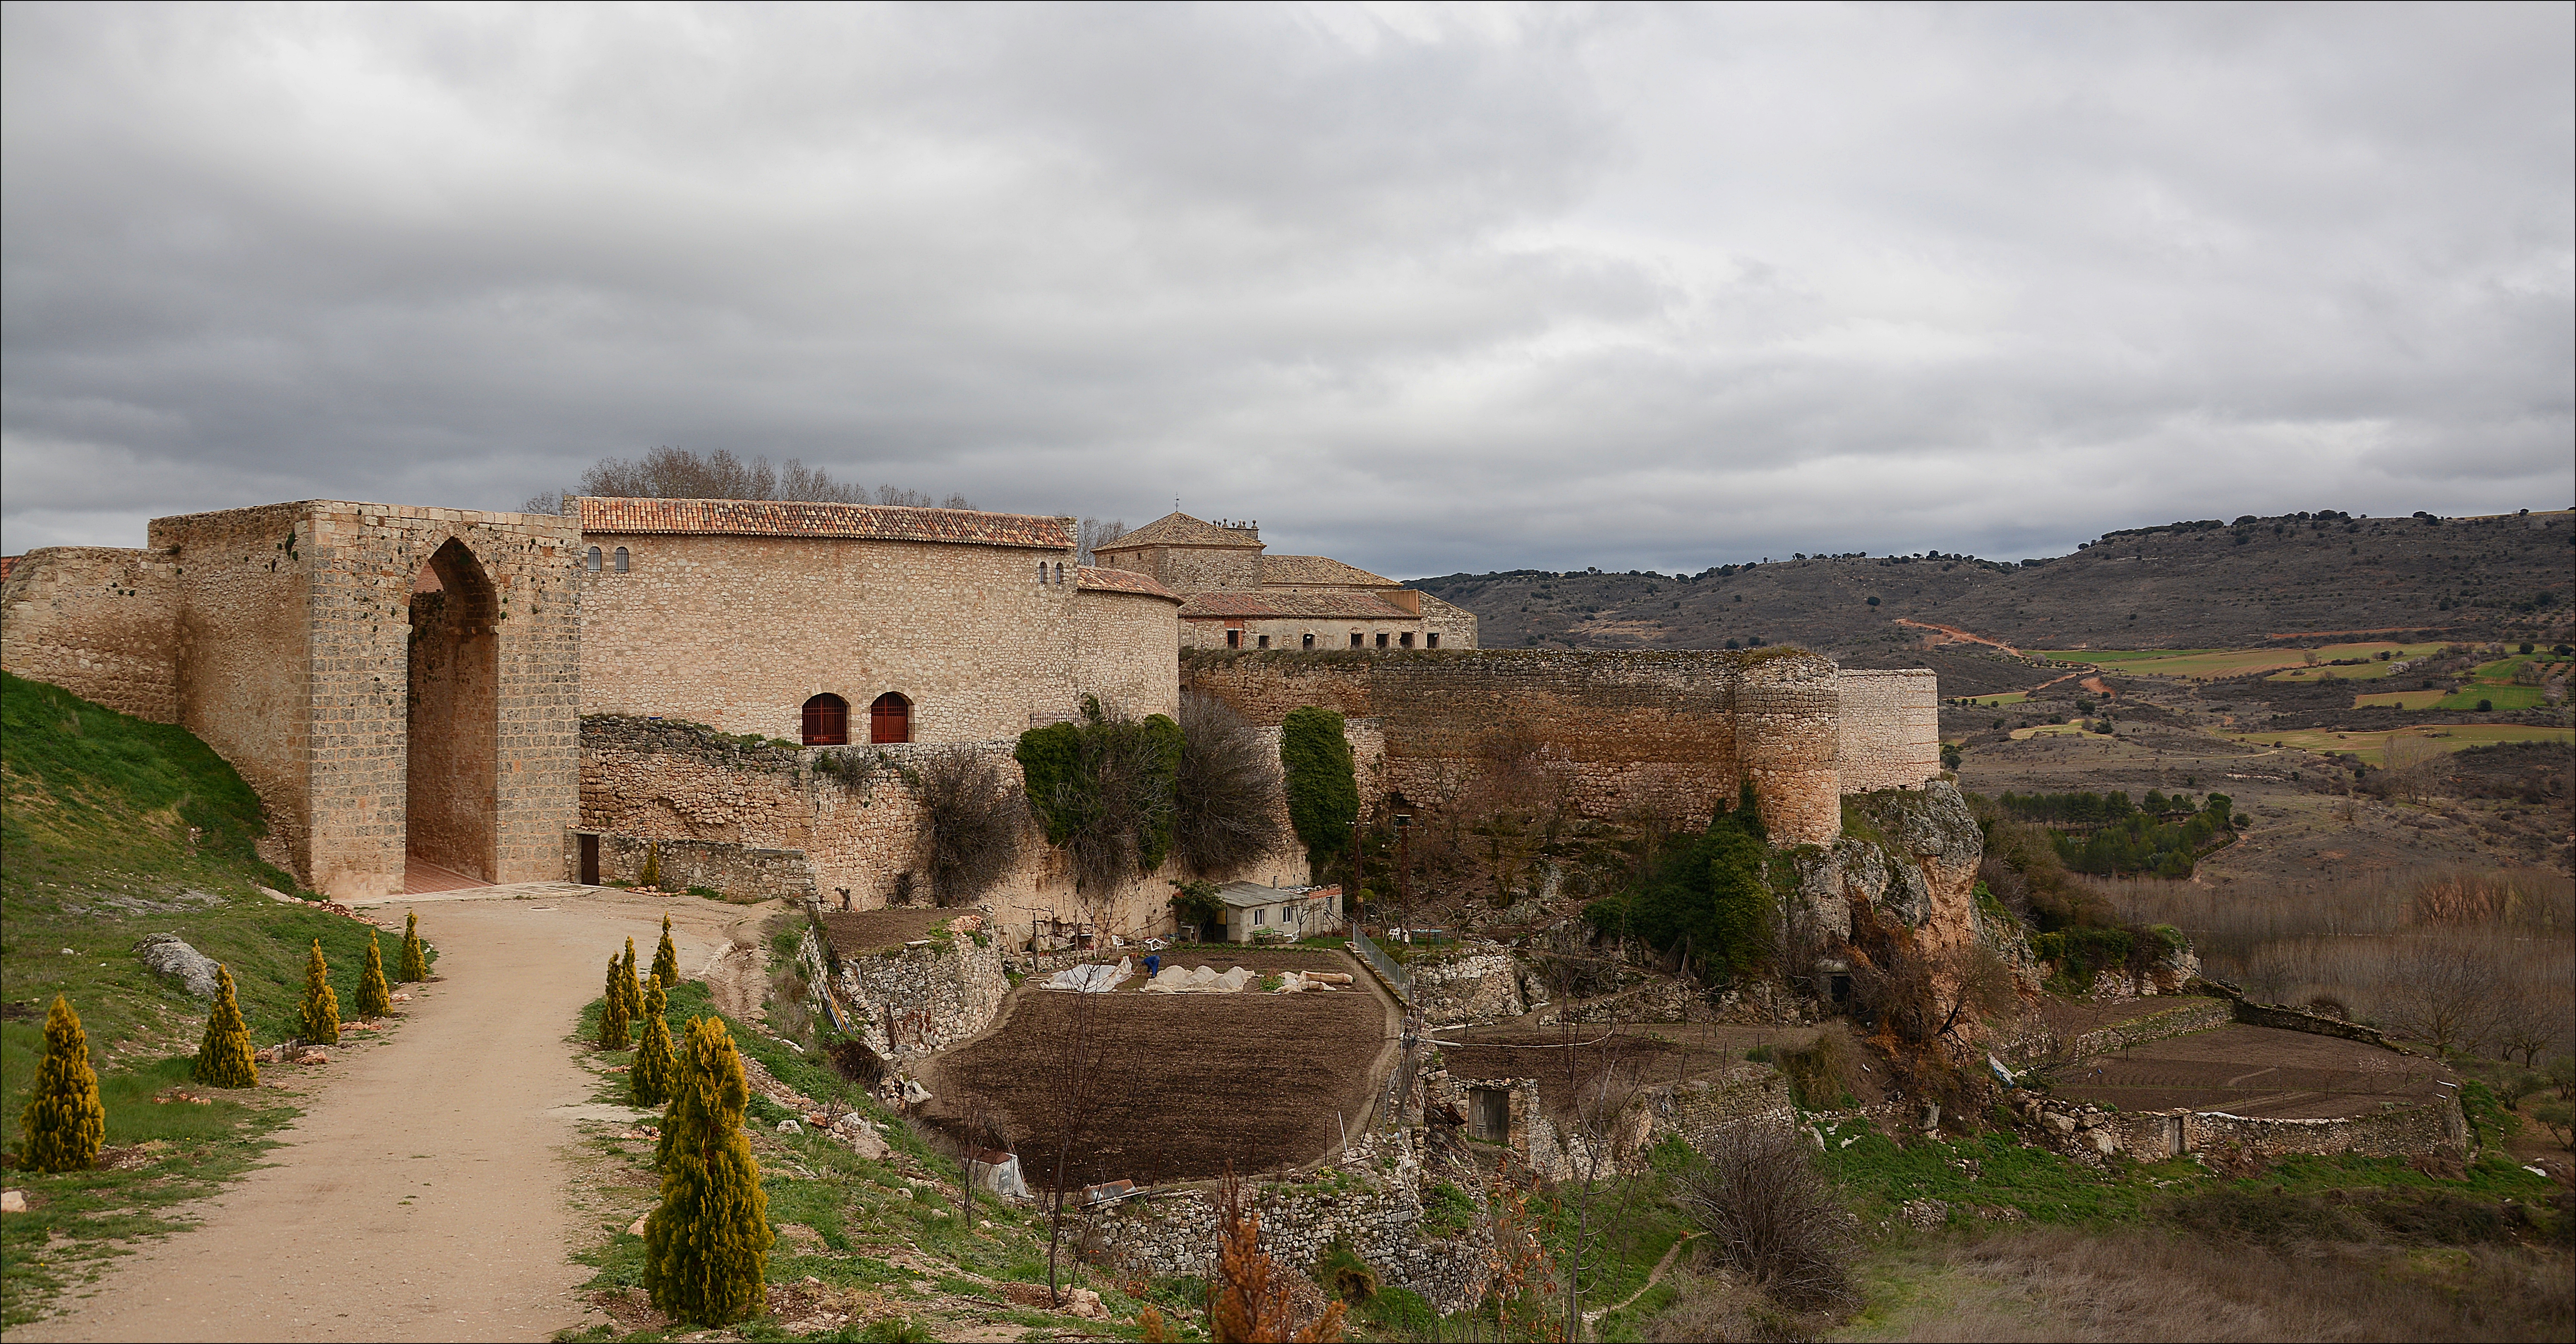
building, village, fortification, terrain, temple, ruins, monastery, history, brihuega, rural area, archaeological site, historic site, ancient history